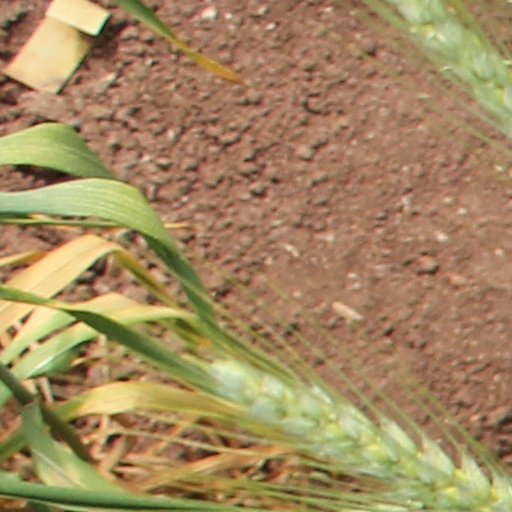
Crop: wheat